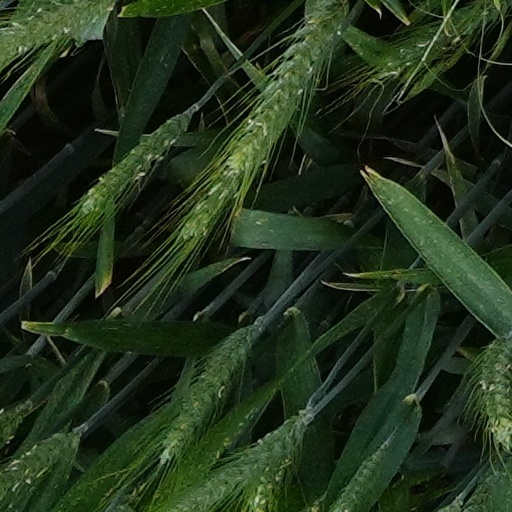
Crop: wheat